Kinsale

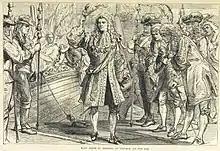
James II lands at Kinsale

James II landed at Kinsale in March 1689 with a force of 2,500 men, raised with the support of King Louis XIV, as part of his campaign to regain power in England, Scotland and Ireland. In 1690, James II and VII returned to exile in France from Kinsale, following his defeat at the Battle of the Boyne by William III of England (also "Stadtholder" William III of the House of Orange-Nassau) after the 'Glorious Revolution' (or Revolution of 1688) in England against the background of wars involving France under King Louis XIV.